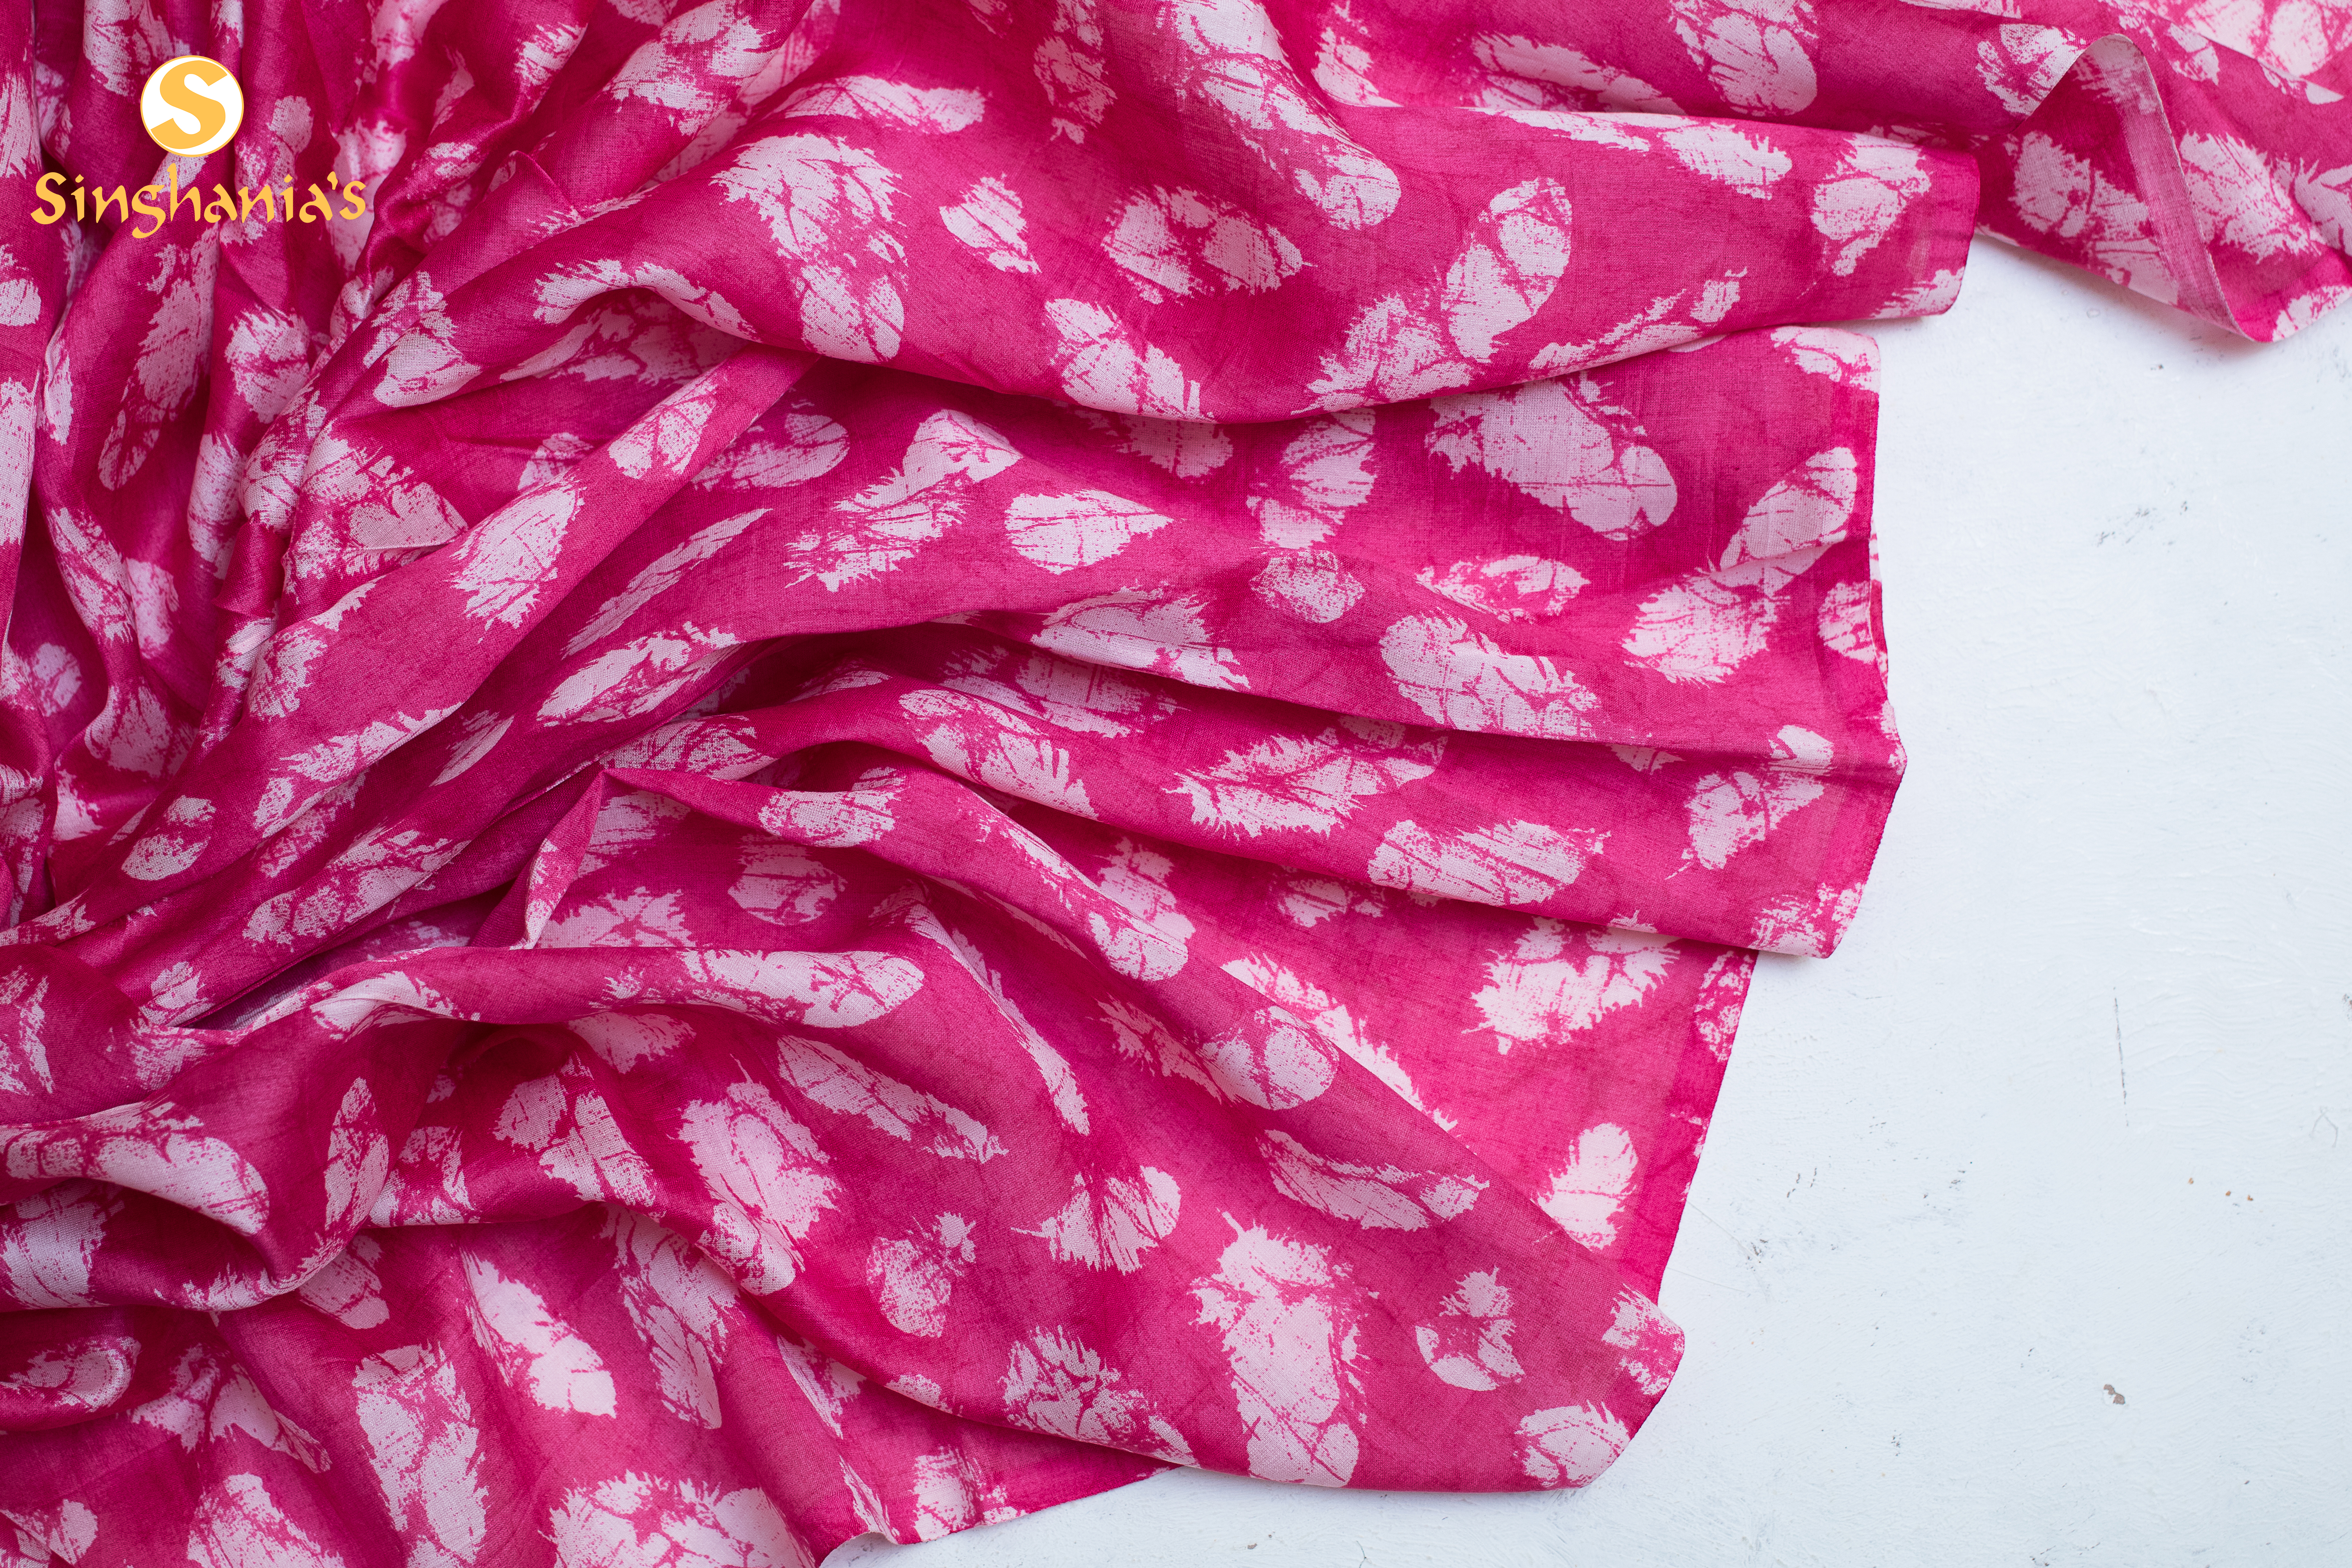
womens, wear, pink, clothing, red, magenta, textile, silk, pattern